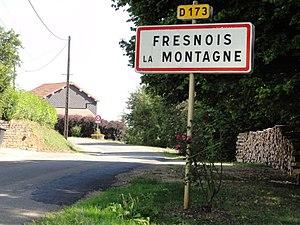
Fresnois-la-Montagne (Meurthe-et-M.) city limit sign
Fresnois-la-Montagne est une commune française située dans le département de Meurthe-et-Moselle, en région Grand Est.